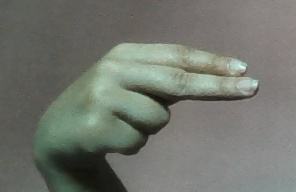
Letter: ain